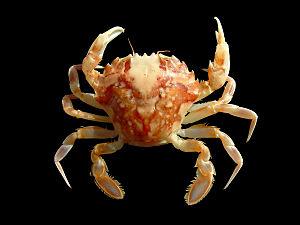
Étrille marbrée, un crustacé des eaux côtières belges (Banc de Westhinder). Image prise à bord du RV Belgica.
Liocarcinus marmoreus, le Portune marbré, est une espèce de crabes de la famille des Carcinidae.
Les Brachyura sont des crustacés décapodes dotés d'une carapace plutôt plate, et d'un abdomen court et large placé sous le thorax. On distingue les Brachyura, les vrais crabes, des Anomura qui comprend plusieurs autres crustacés qui sont également appelés crabes
Les Heterotremata constituent le plus important groupe taxinomique de crabes, sub-section de la section des Eubrachyura, au sein de l'infra-ordre des Brachyura.